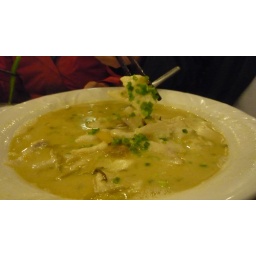
pigs feet, pickled cabbage, and fish in a stew. super delish.